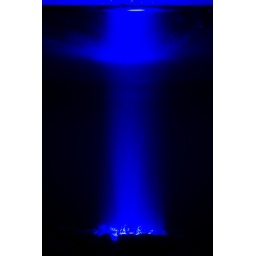
OK, my fault - bought a stupid blue light for the aerator in the fish tank.